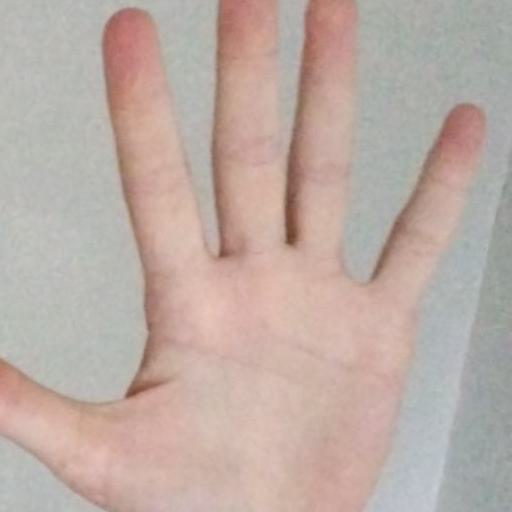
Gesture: palm